Warner Bros. Movie World

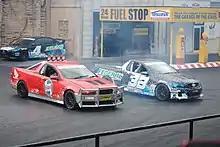
Two rally cars perform a coordinated drift manoeuvre during a Hollywood Stunt Driver performance.

Looney Tunes River Ride and Batman Adventure – The Ride 2 closed in 2011. Showtime FMX's MotoMonster Xtreme show temporarily replaced Hollywood Stunt Driver from 26 June to 18 July as alternative winter holiday entertainment. Green Lantern Coaster opened on 23 December: the El Loco coaster by S&S Worldwide featured a 120.5° drop angle–the Southern Hemisphere's steepest and world's third-steepest. Lethal Weapon – The Ride closed in January 2012 for a $2 million refurbishment. The coaster received a new train manufactured by Kumbak with lap bar restraints and on-board audio. It was renamed Arkham Asylum – Shock Therapy, themed to the "" video games; the ride building transformed into an Arkham Asylum seized by the Joker and his cohorts. The ride reopened in April. Housed in the former Batman Adventure building, opened in September and incorporated special effects, animatronics and 3D projections. The $9 million interactive dark ride attraction was manufactured by Sally Corporation, with additional technologies provided by Alterface, Threshold Entertainment, Bertazzon and others.